Roberto Lamarca

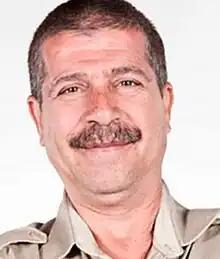

Roberto Lamarca Gabriele (October 4, 1959 February 22, 2017) was an Italo-Venezuelan television actor. He is mostly recognised for his portrayal of Arístides Valerio, the recurring character on the Radio Caracas Televisión drama series "Por estas calles".